Robert Einbeck

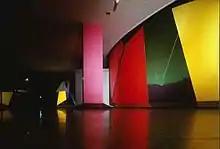
1987 - Einbeck Space at Sanofi France

In 1983 Einbeck met Marion, the woman who would become his wife. Subsequently, the Einbecks developed an idea by which to convey the humanist values so dear to them.